Places of worship in Malvern, Worcestershire

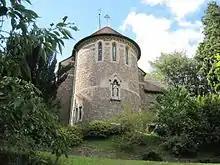

All Saints remains as one of two C of E churches in Malvern Wells following the closure of St Peter's Gothic style church designed by Robert Jearrad (1836). Built in 1930 in 13th-century style in Malvern rag-stone by architect Troyte Griffith of Nevinson & Newton, to whom Sir Edward Elgar dedicated an Enigma Variation, it is located on steep sloping common land donated by Lady Emily Foley, it has a semicircular apsidal chancel which demonstrates the architectural challenges of east-facing chancels on the flanks of the Malvern Hills, and an organ by Nicholsons.